1990s Donbas miners' strikes

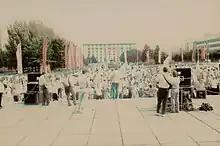
Miners protesting near the Ministry of Coal Industry building (Donetsk, 1990)

Strikes by coal miners in the eastern Donbas region of Ukraine occurred throughout most of the 1990s. Beginning in 1989, coal miners went on strike against poor pay amidst poor economic conditions. Originally part of the 1989 Soviet miners' strikes, the demands of miners in the Donbas also reflected sentiments in favour of Ukrainian nationalism, and they were supported publicly by pro-independence groups such as the People's Movement of Ukraine.